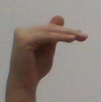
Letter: khaa